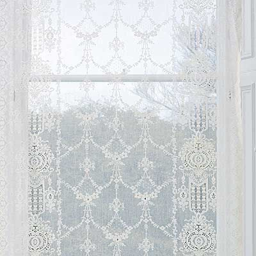
person is a very delicate design .